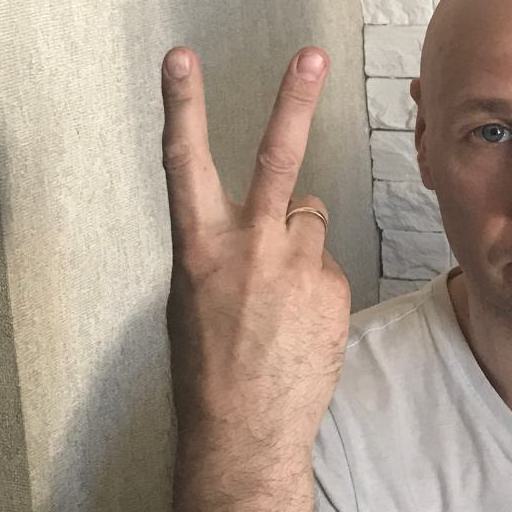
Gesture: peace_inverted